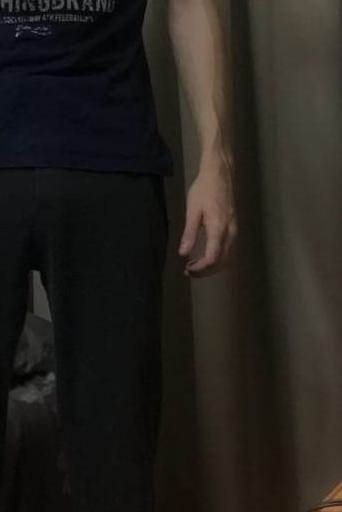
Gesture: no_gesture